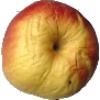
Label: Apple Red Yellow 1